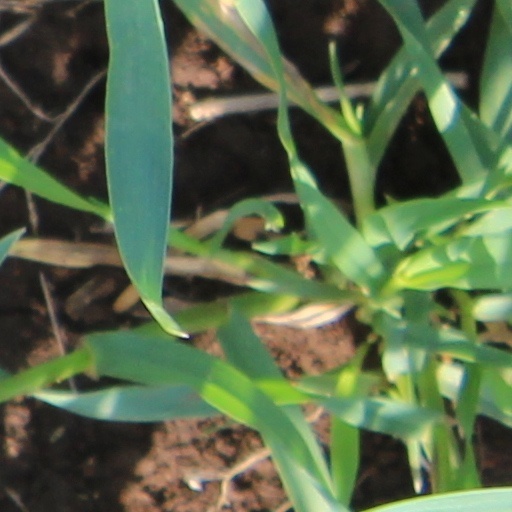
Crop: wheat